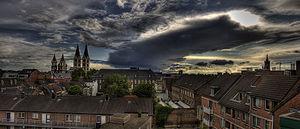
Vue panoramique de Ruremonde (Pays-Bas)
Ruremonde est une commune et une ville de la province du Limbourg aux Pays-Bas.